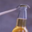
Label: bottle